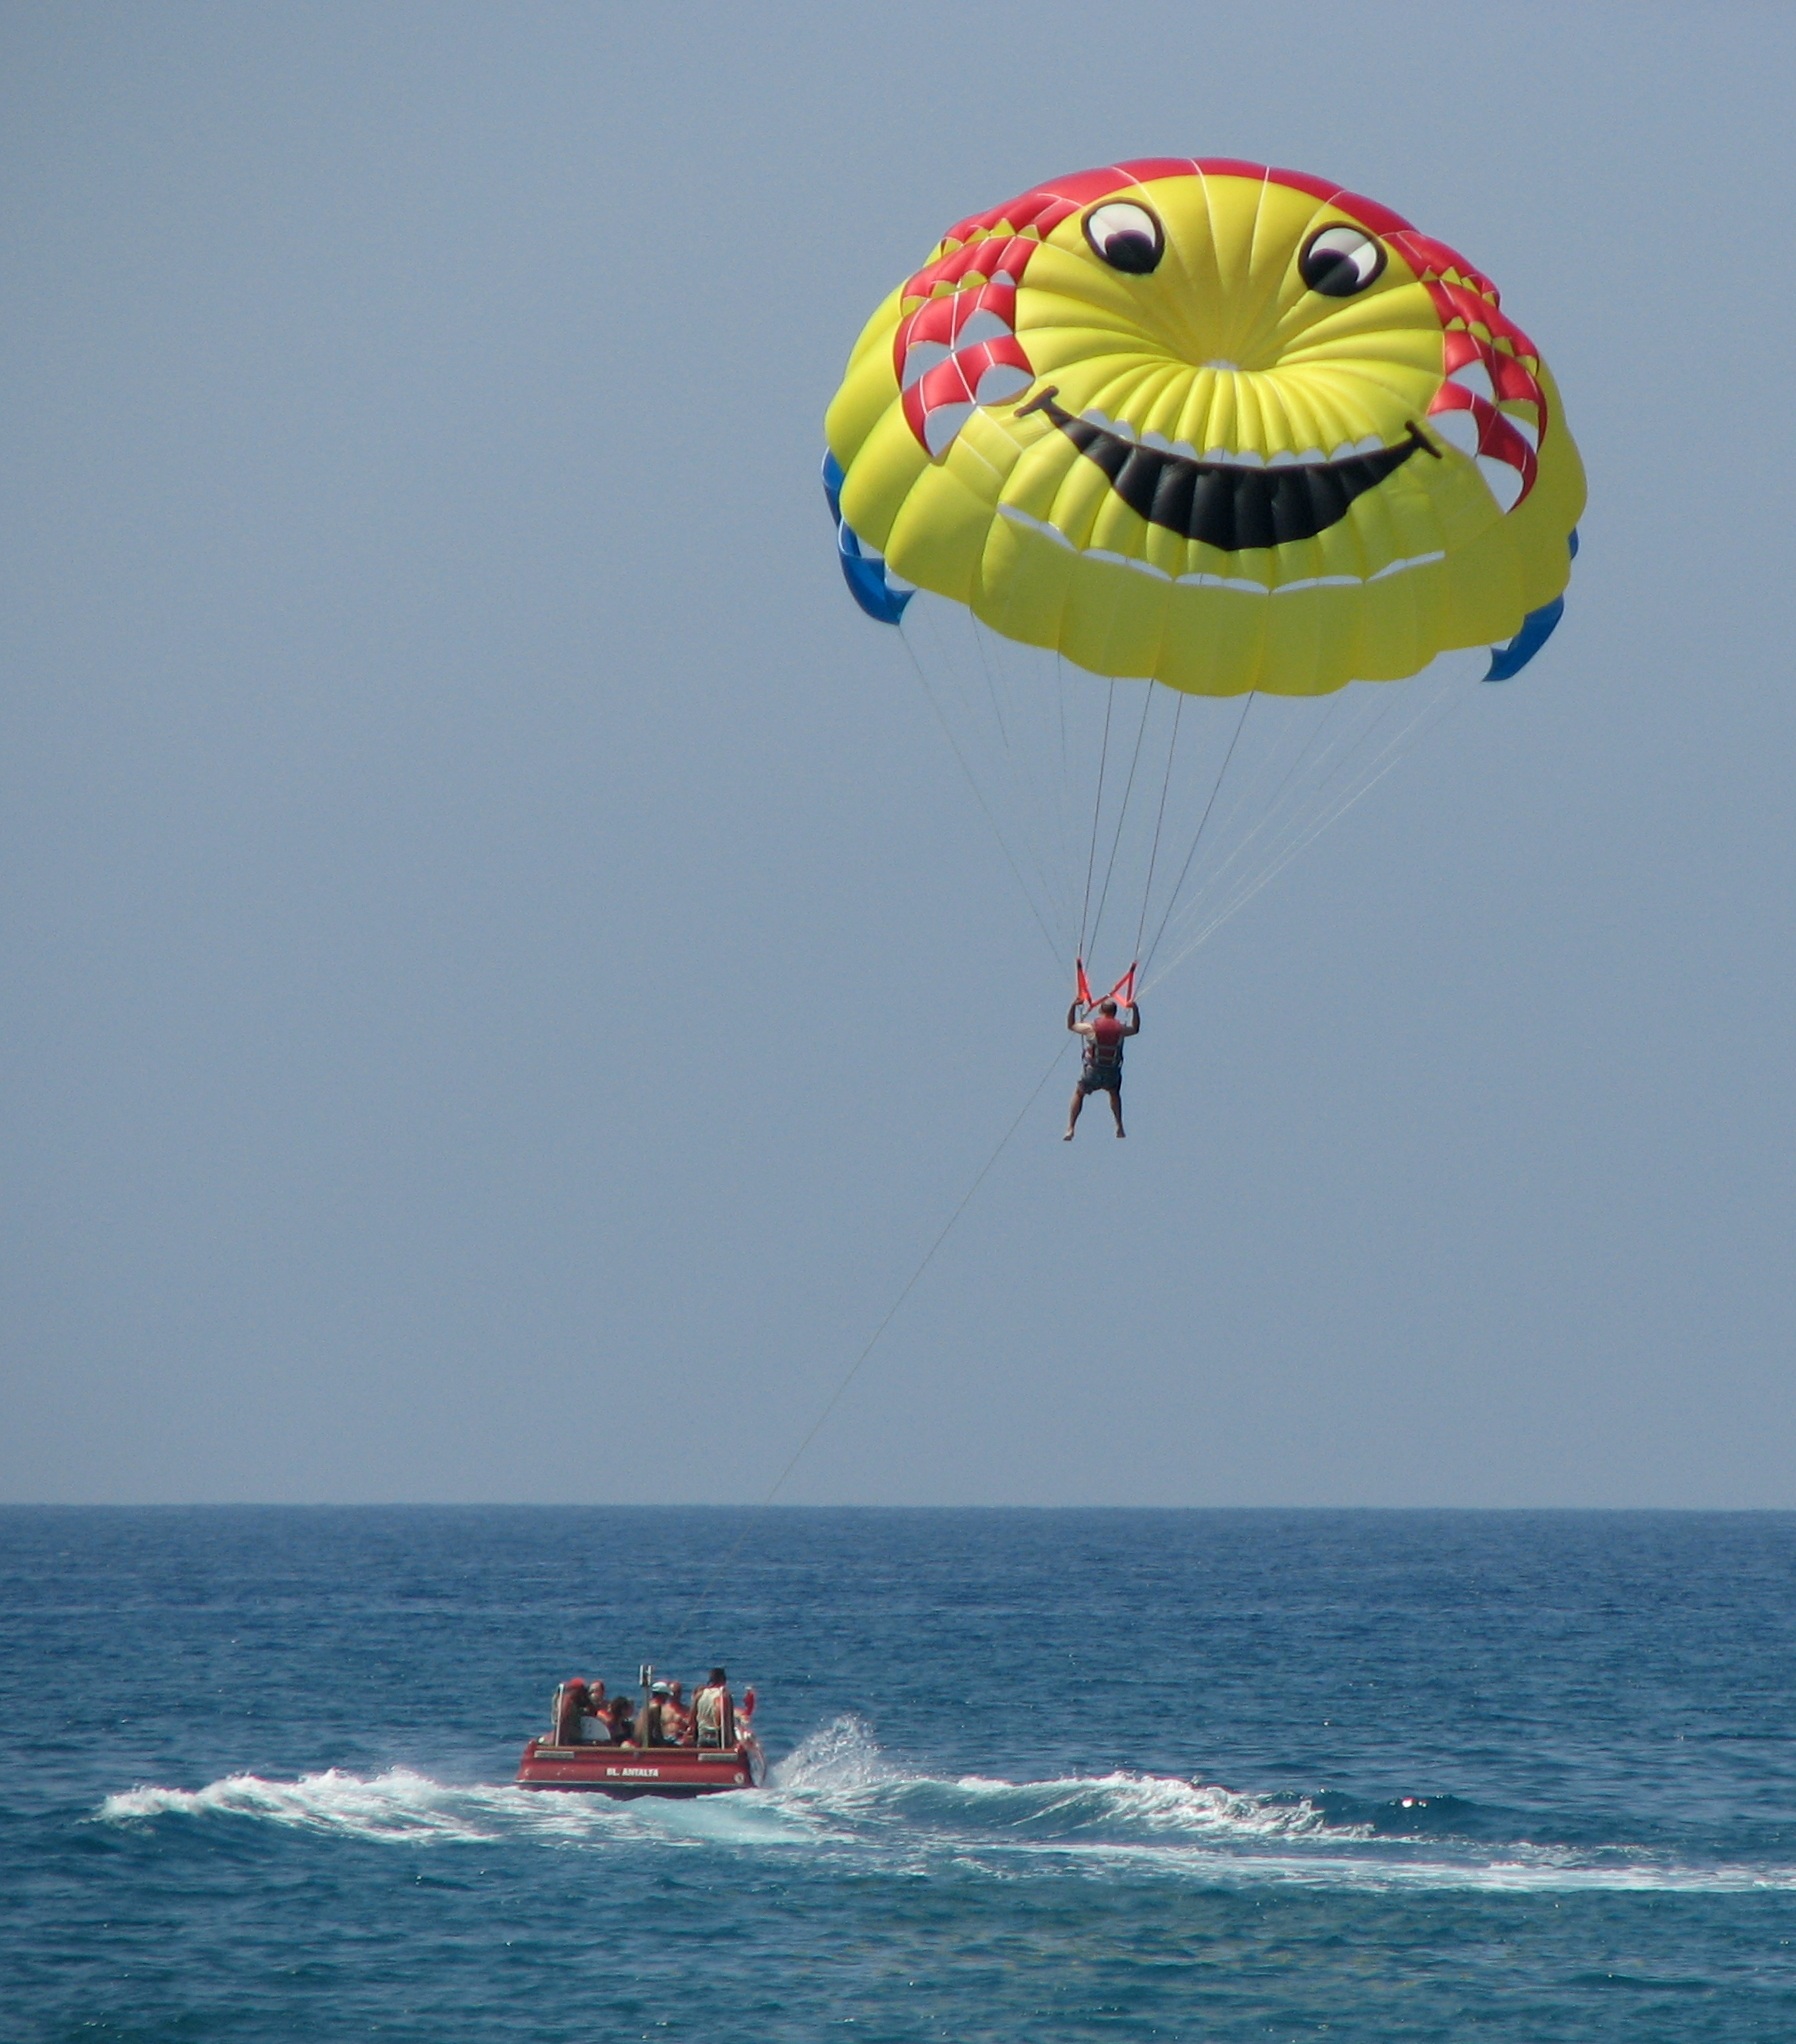
sea, water, sky, sport, wave, sailing, holiday, colorful, extreme sport, toy, parachute, paragliding, face, sports, funny, parasailing, smiley, water sports, water sport, windsports, kite sports, surface water sports, towed water sport